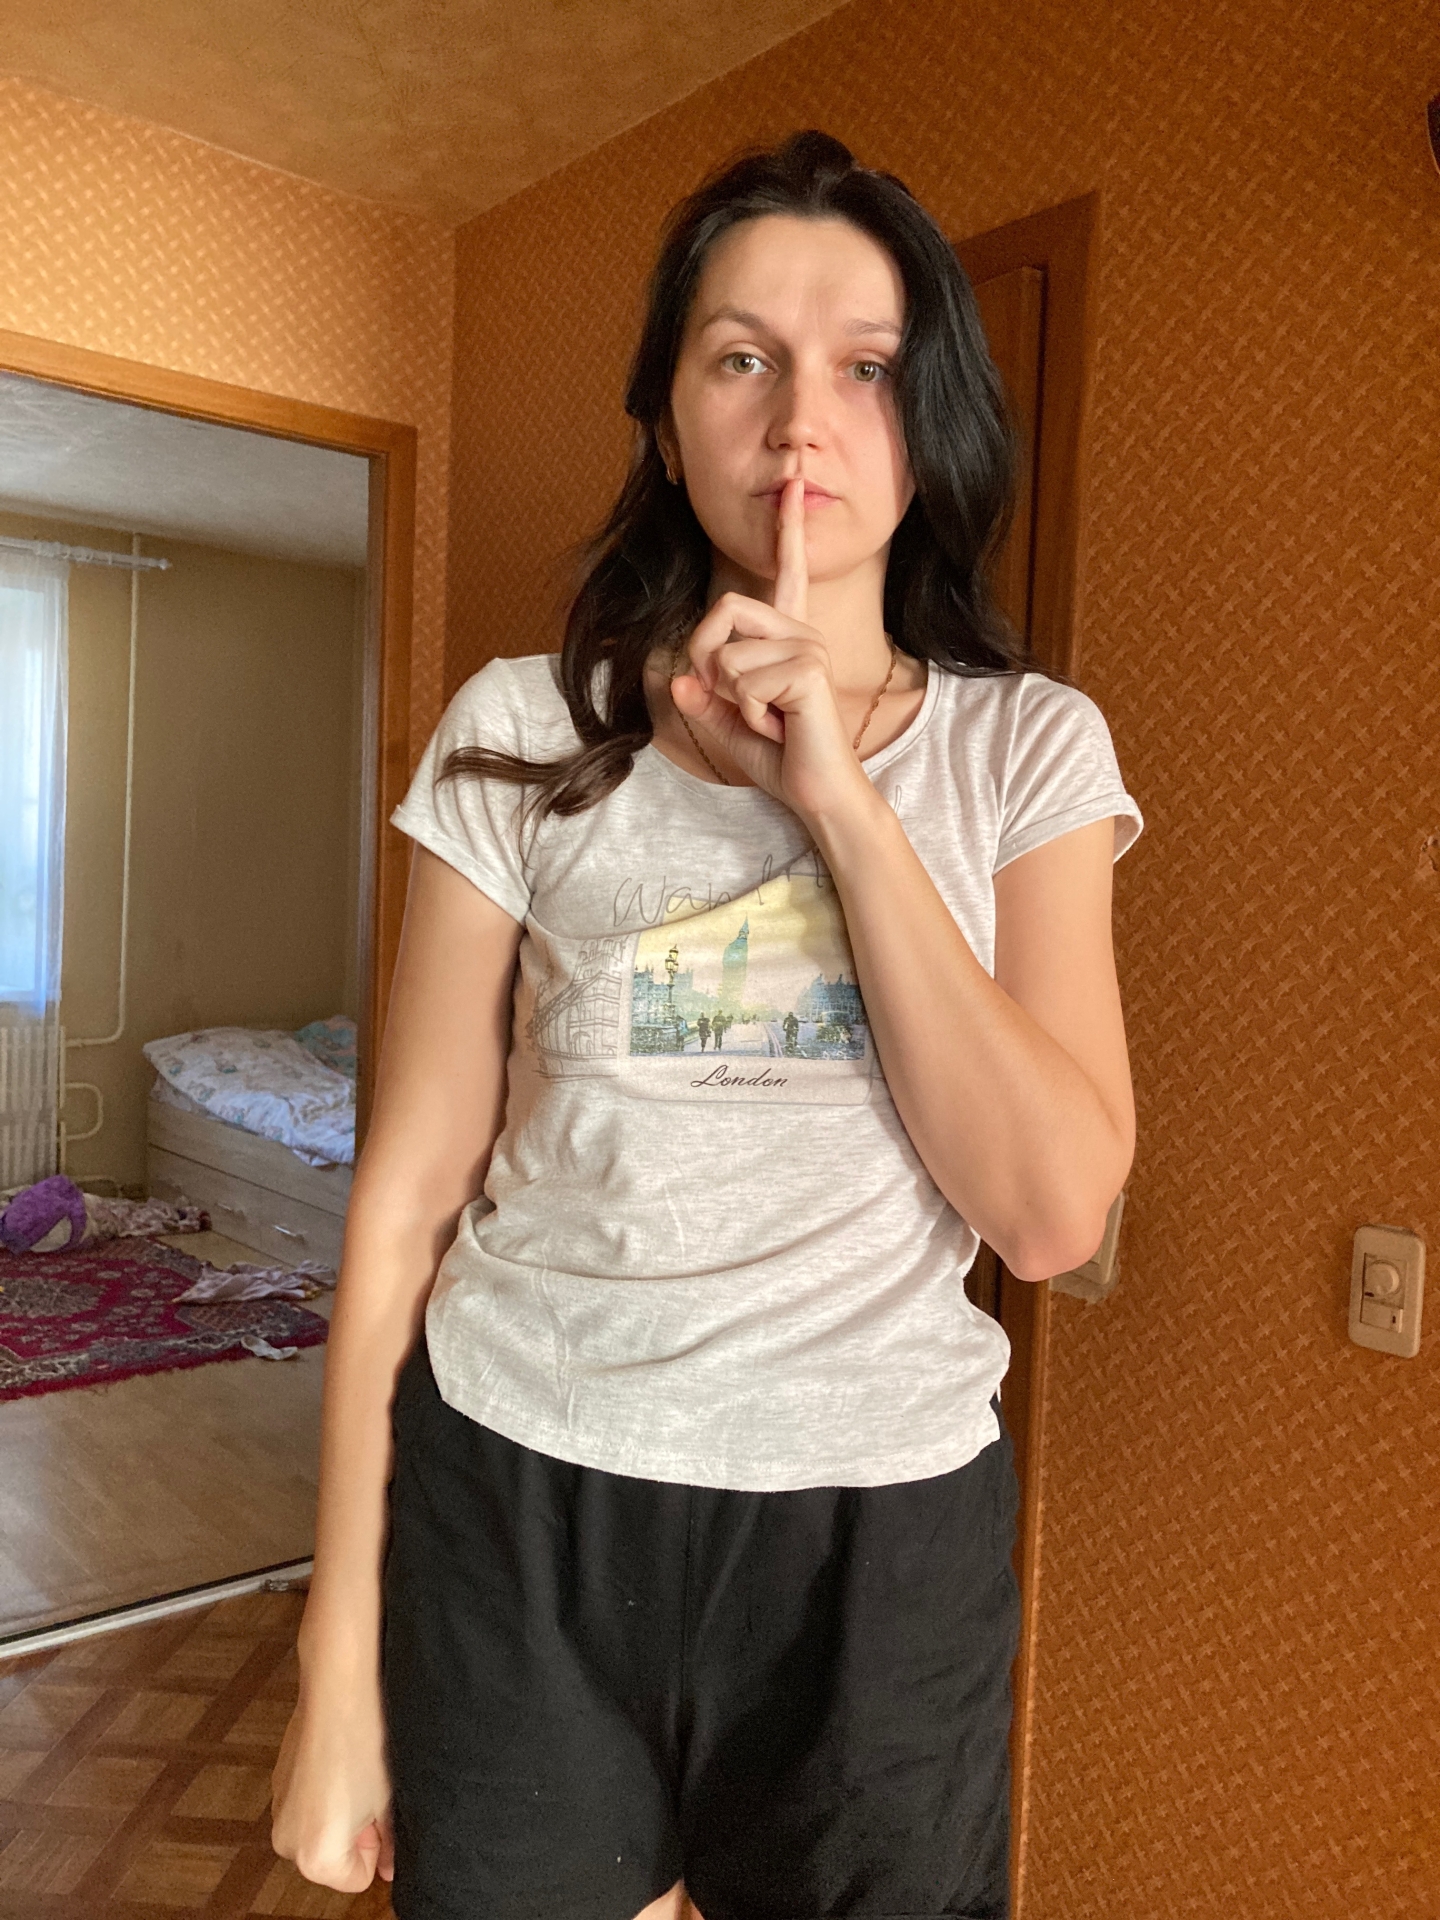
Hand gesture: mute